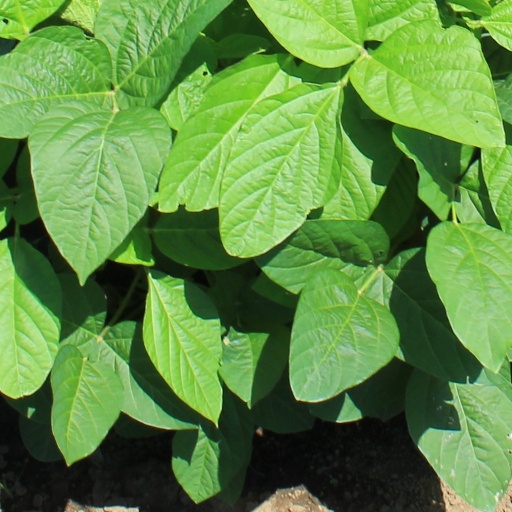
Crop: soybean